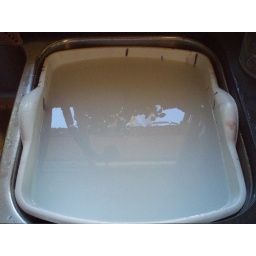
Plastic dish pan in the kitchen sink with the paper pulp and lots of water.